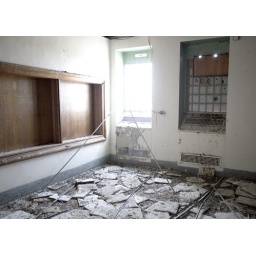
One of the few rooms with natural light. The floor was covered in pigeon poop and bird skeletons.